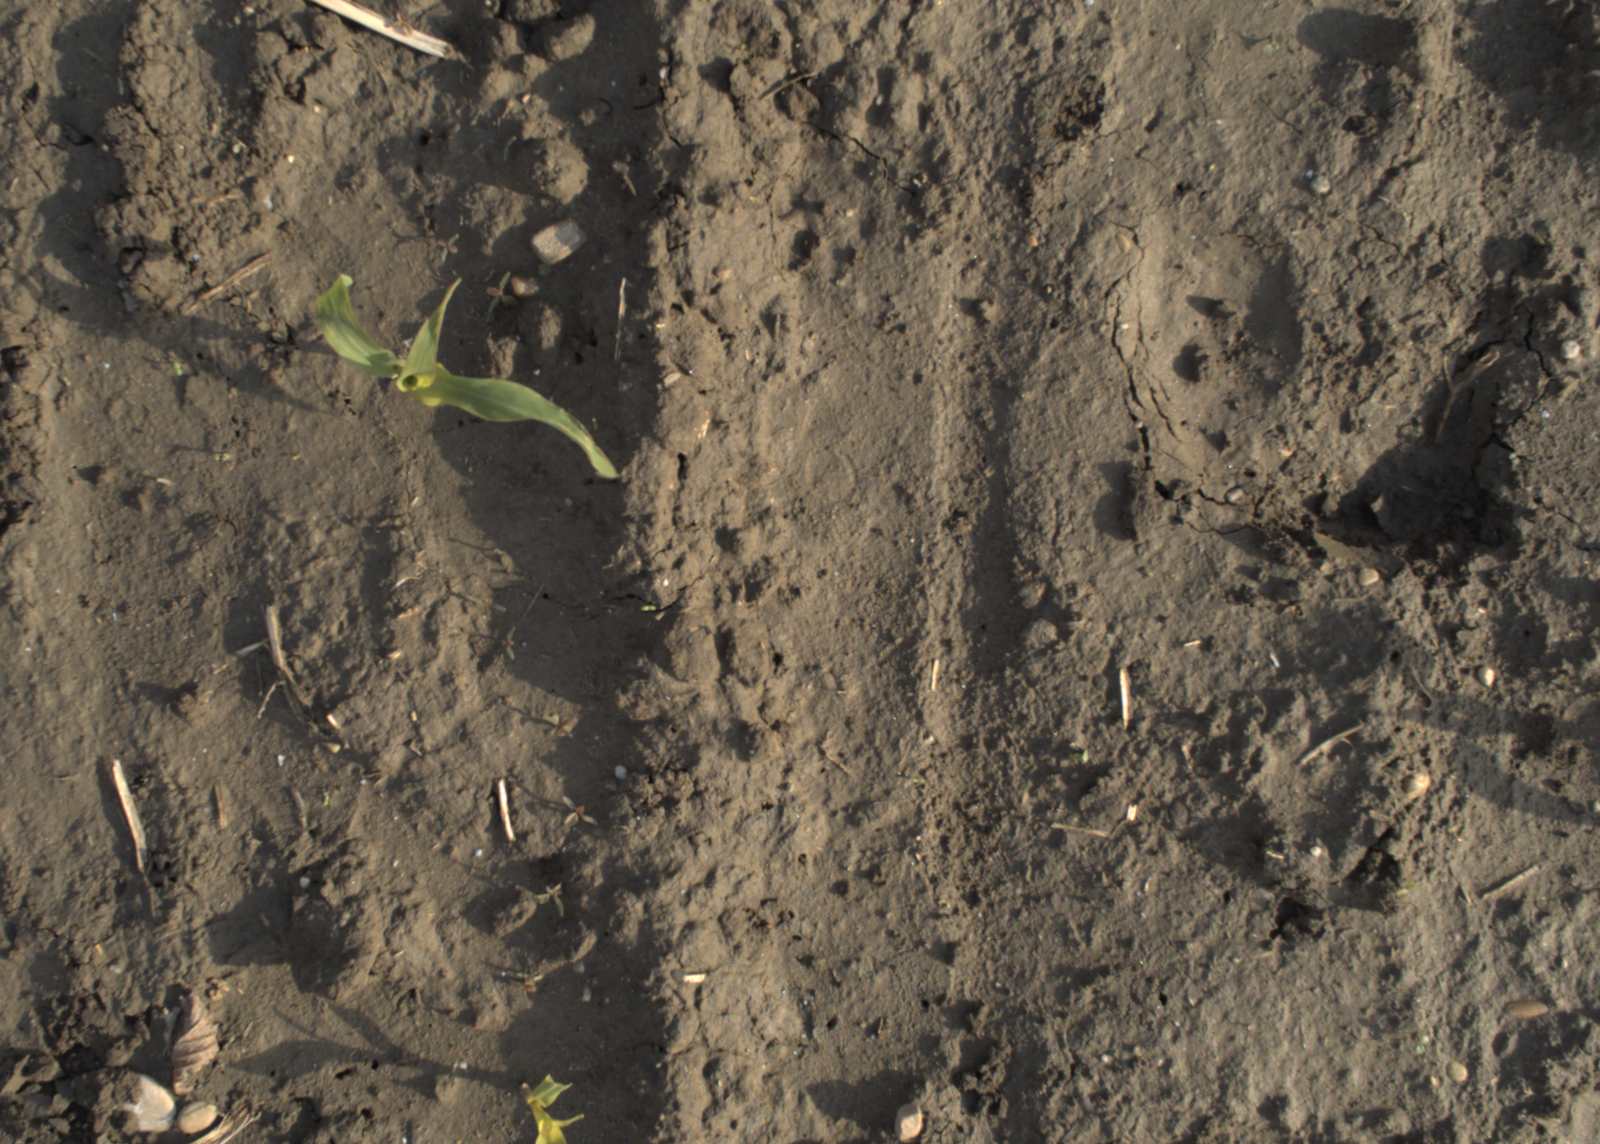
Capture date: 13.10.2021 09:53:49
Weather: mixed
Wind: strong
Seeding date: 02.09.2021
Plant canopy height (mm): 956